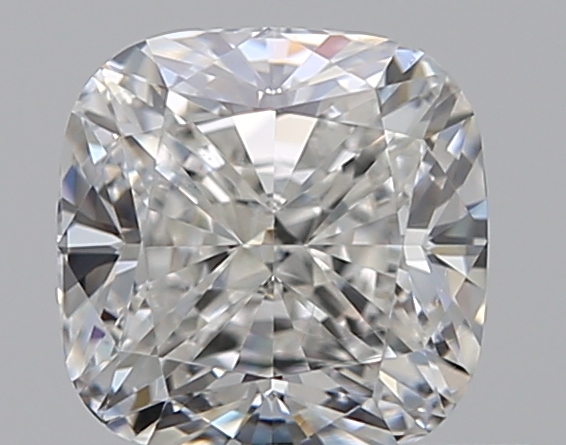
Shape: cushion
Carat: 0.7
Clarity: SI1
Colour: H
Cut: EX
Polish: EX
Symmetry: VG
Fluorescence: F
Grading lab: GIA
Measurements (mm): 4.92 x 4.88 x 3.39